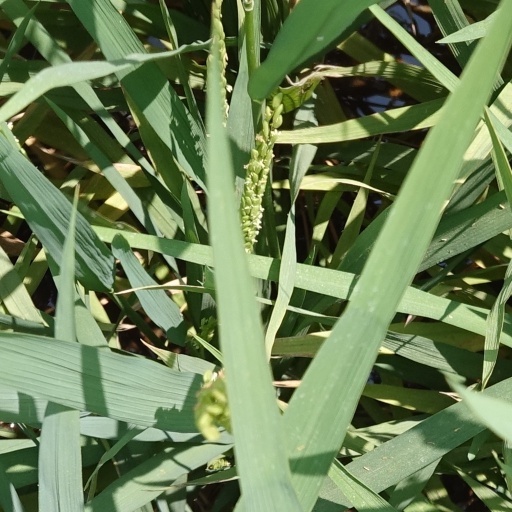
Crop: rice